Leipzig-Leutzsch station

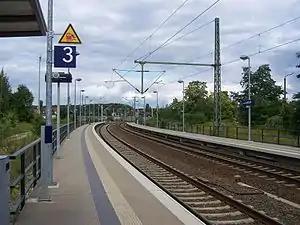
Leipzig-Leutzsch station in 2014

Leipzig-Leutzsch is a railway station located in Leipzig, Germany. The station is located on the junction of the Leipzig–Großkorbetha railway and Leipzig–Probstzella railway. The train services are operated by Deutsche Bahn. Since December 2013 the station is served by the S-Bahn Mitteldeutschland.